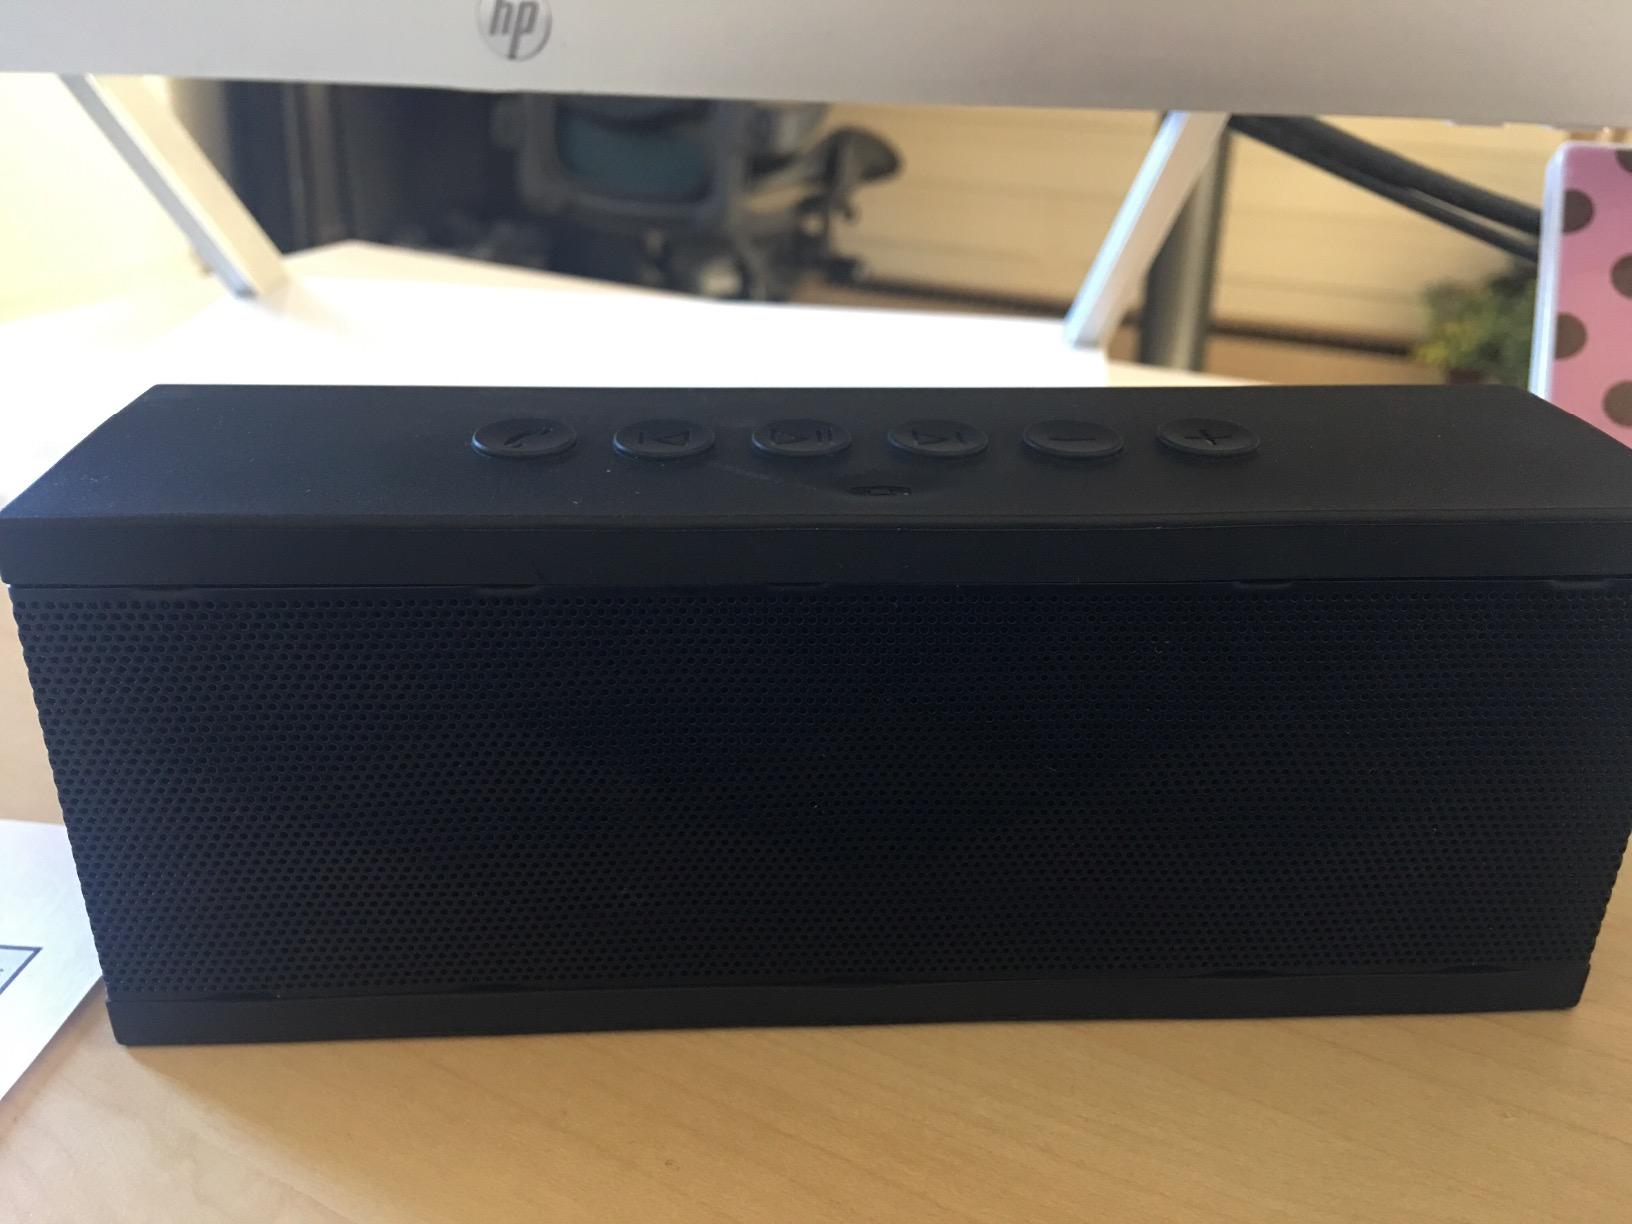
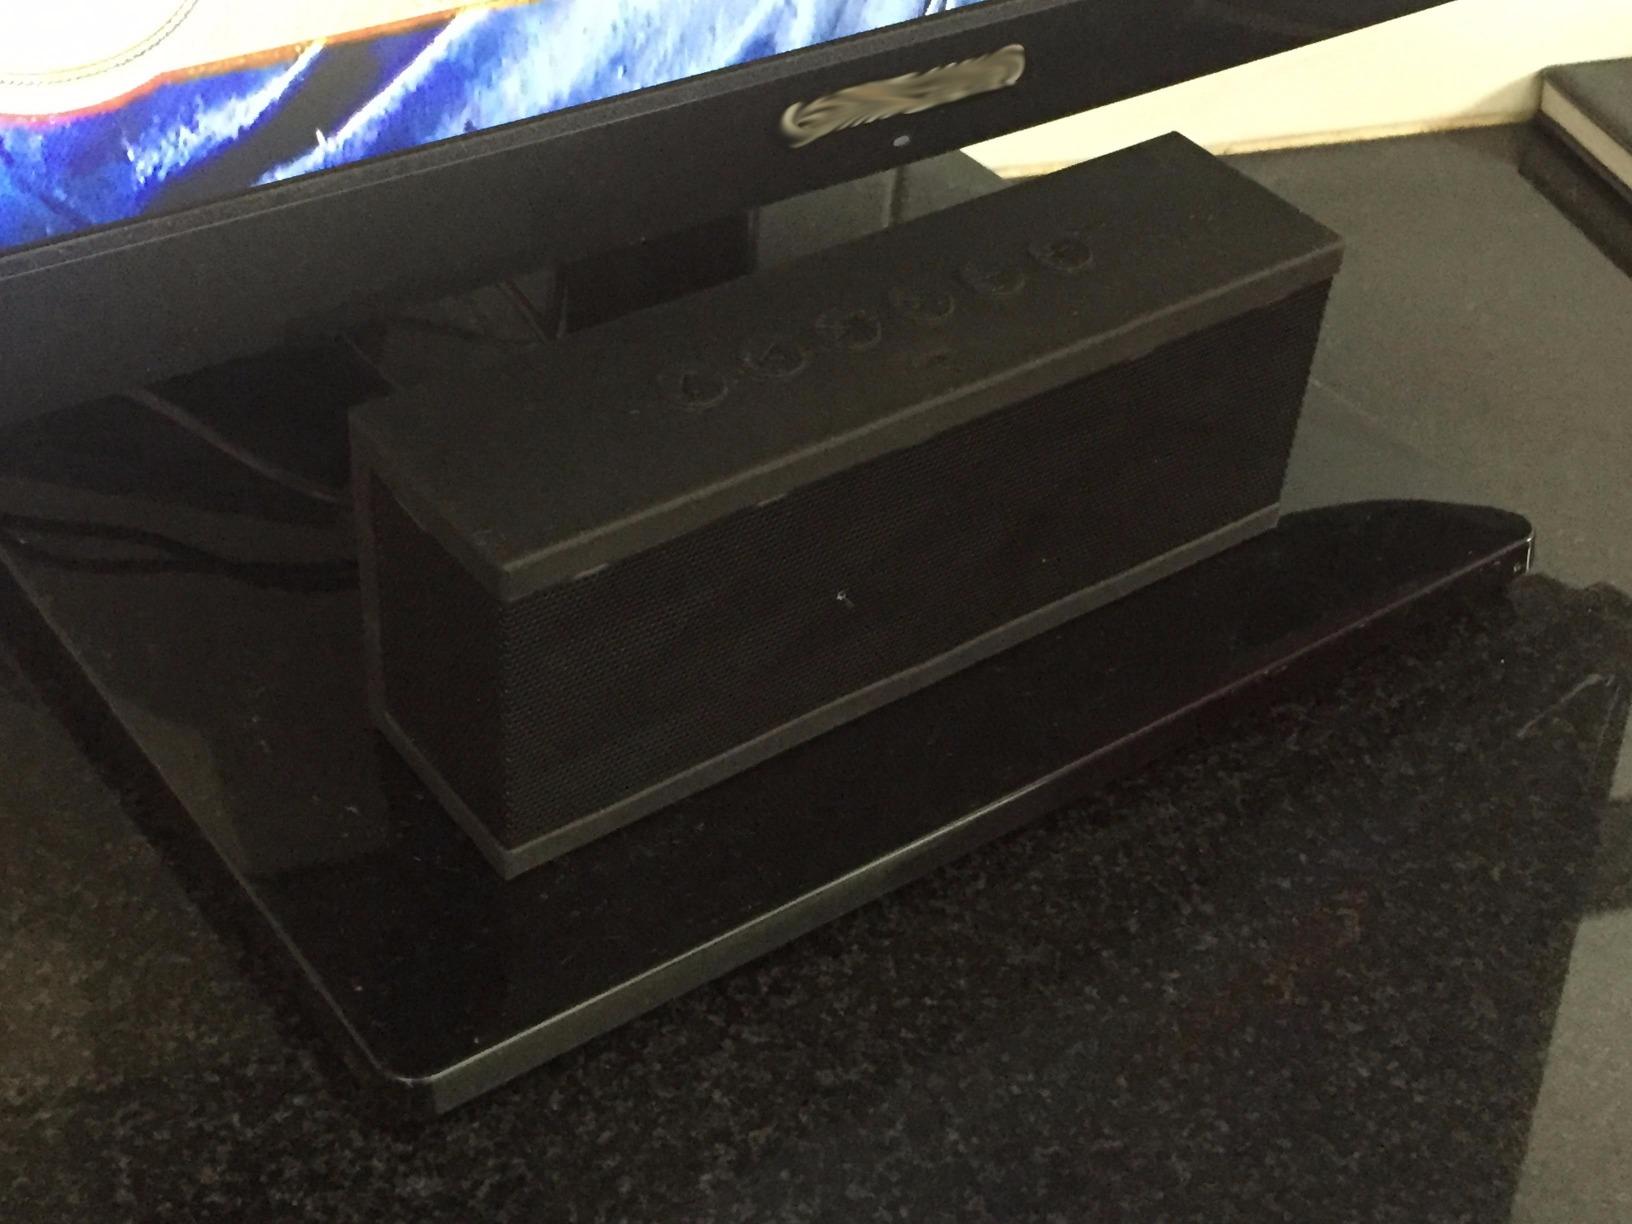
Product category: speaker
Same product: yes